Pedro Viola

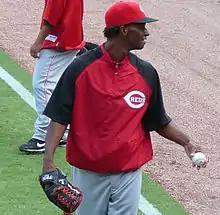
Viola with the Cincinnati Reds in 2009

Pedro Viola (born June 29, 1983) is a Dominican professional baseball pitcher. He played in Major League Baseball (MLB) for the Cincinnati Reds and Baltimore Orioles. He was called up to MLB on September 2, 2009, after was 2–2 with a 5.47 ERA and converted eight of 11 save chances for the Triple-A Louisville Bats.